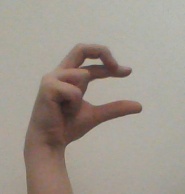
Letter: thal